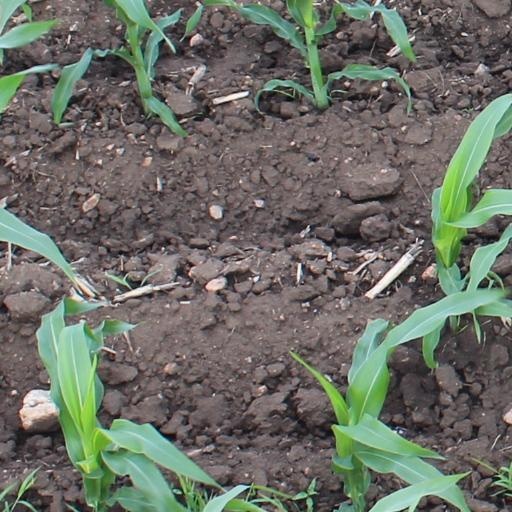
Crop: maize; corn